Robinson Forest

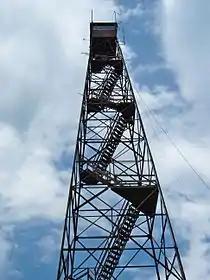
Robinson Forest Fire Tower

From 1933 to 1937, the Civilian Conservation Corps was involved in many projects within the forest including: building bridges, fire towers, and fire breaks; installing telephone lines; establishing tree plantations; doing timber stand improvements; and improving roads. They also removed American chestnuts that had been killed by the chestnut blight. These logs were then used in 1939 by the National Youth Authority to build the cabins and other facilities on present-day Boardinghouse Branch. In 1947, the forest also became a wildlife restoration area. White-tailed deer, wild turkey, and ruffed grouse were successfully stocked.